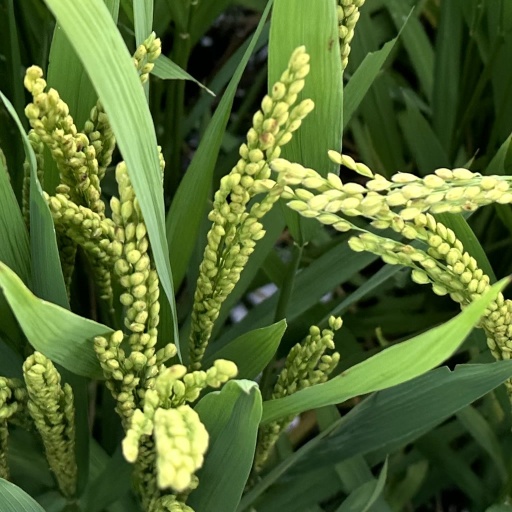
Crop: rice